Natalia Goncharova

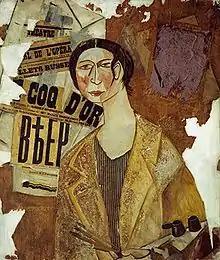
"Portrait of Natalia Goncharova" by Mikhail Larionov (1915)

Another important exhibition Goncharova participated in is called The Target (March–April 1913) and No. 4 (March–April 1914). She played a very important role when it came to Russian art at the time. Her aesthetic choices that were bridging the Eastern and Western traditions, served as a catalyst for manifestos and art movements at the time. She was one of the leading artists in Cubo-Futurist ("Airplane over a Train", 1912) and Rayonist ("Yellow and Green Forest", 1913) circles.